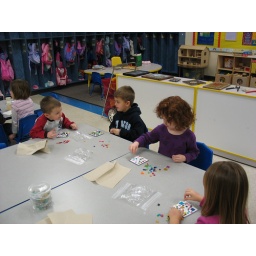
The red curly-head in the purple dress is my daughter, Kivi.